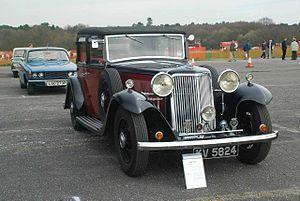
Armstrong Siddeley était une société anglaise spécialisée dans la production de voitures et d'avions, créée en 1919 après le rachat de Siddeley-Deasy, un fabricant de belles voitures, par Armstrong Whitworth.